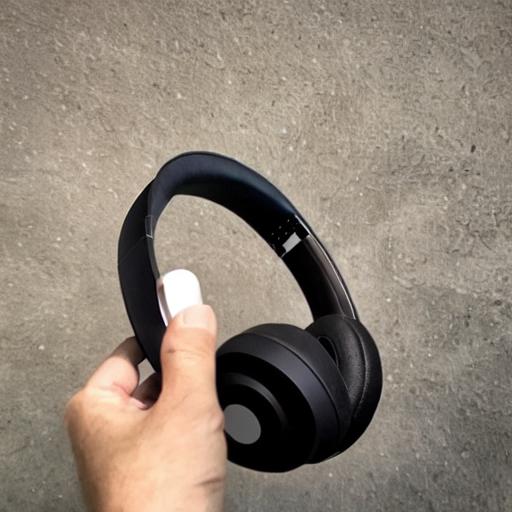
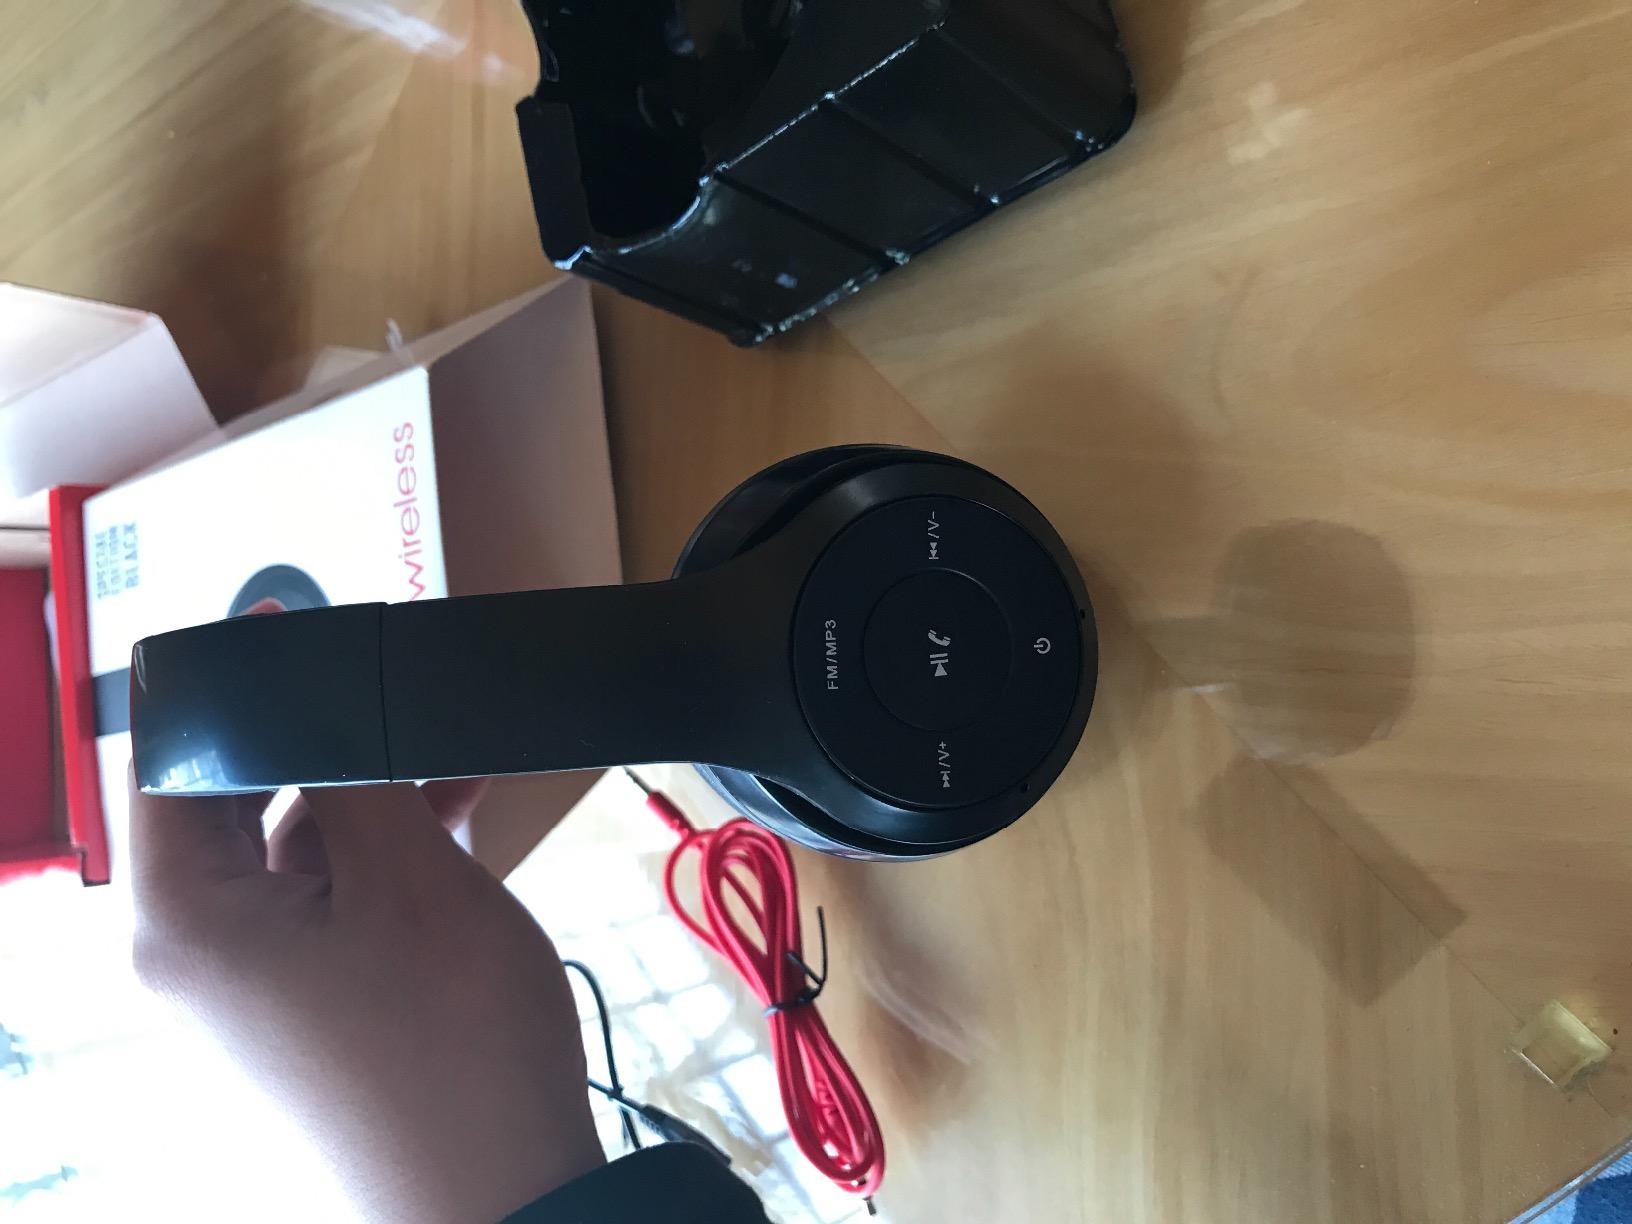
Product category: headphones
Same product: no